Kalaikunda

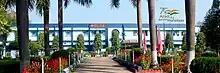
Kendriya Vidhyalaya No.2 Kalaikunda

Kalaikunda is a census town in the Kharagpur I CD block in the Kharagpur subdivision of the Paschim Medinipur district in the state of West Bengal, India.